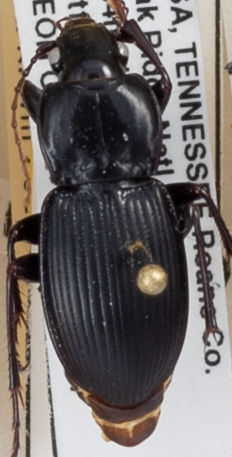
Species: Cyclotrachelus sigillatus
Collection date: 2019-09-04
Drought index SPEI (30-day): -0.026
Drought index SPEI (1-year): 2.09
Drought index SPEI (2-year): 2.09